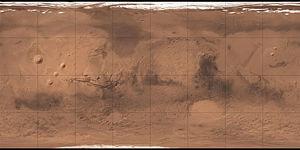
Carte de Mars reconstituée à partir des mesures de Mars Global Surveyor (MOLA) et des observations de Viking.
Hadriacus Mons, mieux connu sous le nom d'Hadriaca Patera bien que cette appellation ne désigne stricto sensu que sa caldeira sommitale, est un volcan de la planète Mars situé par 32,1° S et 91,8° E dans les quadrangles de Mare Tyrrhenum et d'Hellas, aux confins du bassin d'impact d'Hellas Planitia, du plateau volcanique d'Hesperia Planum et de la région noachienne de Tyrrhena Terra, précisément au sud-ouest du cratère Savich. Cet édifice volcanique, entièrement situé sous le niveau de référence martien, mesure 550 × 330 km à la base avec une caldeira quasiment circulaire de 77 km de diamètre, pour un dénivelé ne dépassant pas 1,1 km.
Nilosyrtis Mensae est une région de mesas située sur la planète Mars dans le quadrangle de Casius sur le rivage septentrional de Terra Sabaea en bordure d'Utopia Planitia, s'estompant progressivement jusqu'aux collines de Colles Nili. Centrée par 34,7° N et 67,9° E, elle s'étend sur 705 km, avec une altitude comprise entre 0 et 1 000 m sous le niveau de référence.
La météorite de Mackinac Island a été trouvée sur Mars par le rover Opportunity, le 13 octobre 2009.
Que ce soit sur Terre ou sur d'autres corps célestes, il est nécessaire de définir un référentiel d'altitude et de coordonnées géographiques afin de pouvoir localiser différents objets par rapport à ces corps. Pour chacun de ces corps, des conventions ont donc été établies, qui sont ici détaillées.
Galle est un cratère d'impact de 230 km de diamètre situé sur la planète Mars par 50,9° S et 329,1° E dans le quadrangle d'Argyre, sur la bordure occidentale de Noachis Terra au contact du bassin d'impact d'Argyre Planitia. Il doit son nom à l'astronome allemand Johann Gottfried Galle.
Kasei Valles est une vallée martienne située à 25,14° N, 297,12° E. Kasei est le nom de Mars en japonais et signifie « planète du feu ».